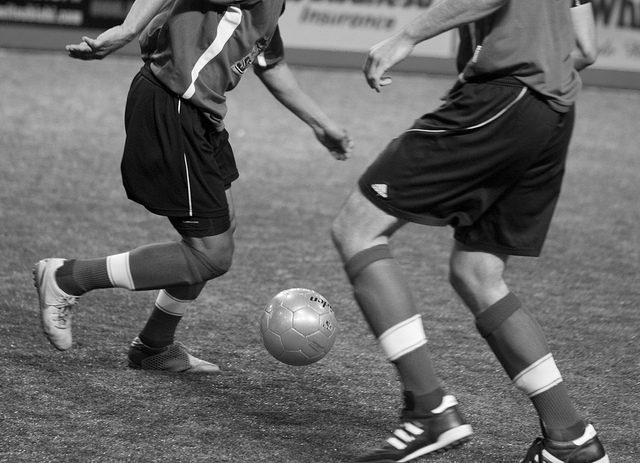
hai người đàn ông đang chơi với quả bóng đá trên sân cỏ